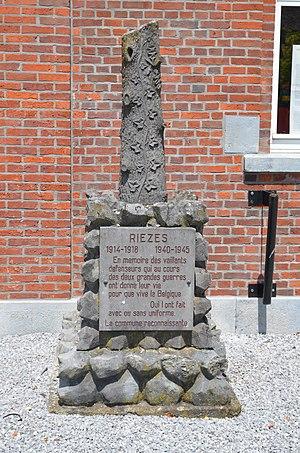
Rièzes (Chimay-Belgique) - monument aux morts.
Rièzes est une section de la ville belge de Chimay située en Région wallonne dans la province de Hainaut. C'était une commune à part entière avant la fusion des communes de 1977. Le village, situé à l'extrême sud de la province de Hainaut, est bordé par la frontière française.